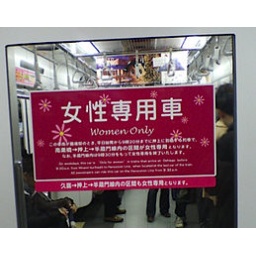
Many train lines in the Tokyo area have cars reserved for women in the morning.